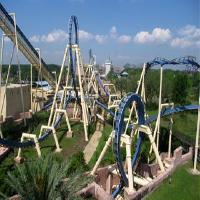
Weather: sun or clear